Jet Attack

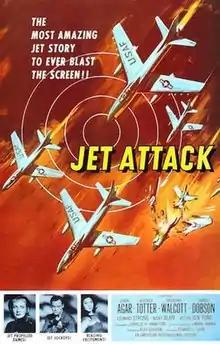
Theatrical poster

Jet Attack (also known as Jet Alert and released in the UK as Through Hell to Glory) is a 1958 American aviation war film set in the Korean War, featuring United States Air Force (USAF) aircraft.